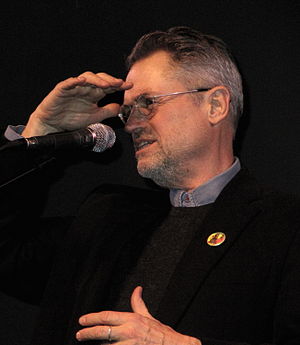
Jonathan Demme
Jonathan Demme, 2010
Jonathan Demme var en amerikansk filminstruktør.